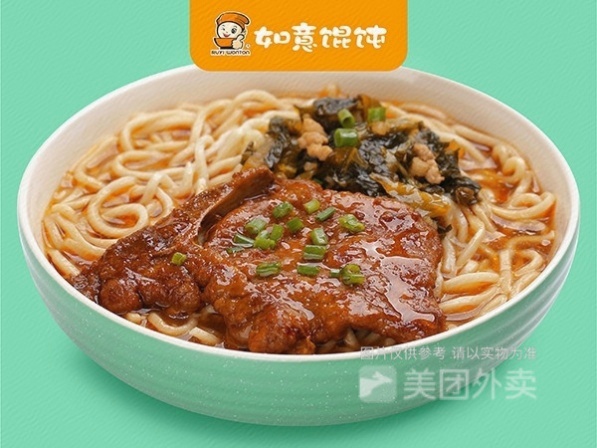
Label: Beef_noodle_soup